Carmen Ionesco

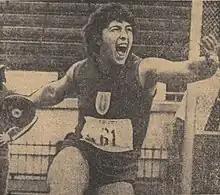
Carmen Ionescu

Carmen Ionesco (birth name Carmen Ionescu; born July 28, 1951, in Bucharest, Romania) is a retired discus thrower and shot putter, who competed for Romania and Canada at the Summer Olympics.